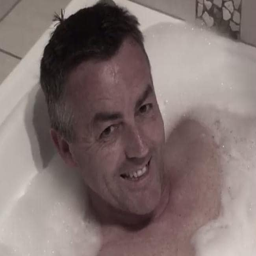
politician in a bubble bath ... for a good cause .